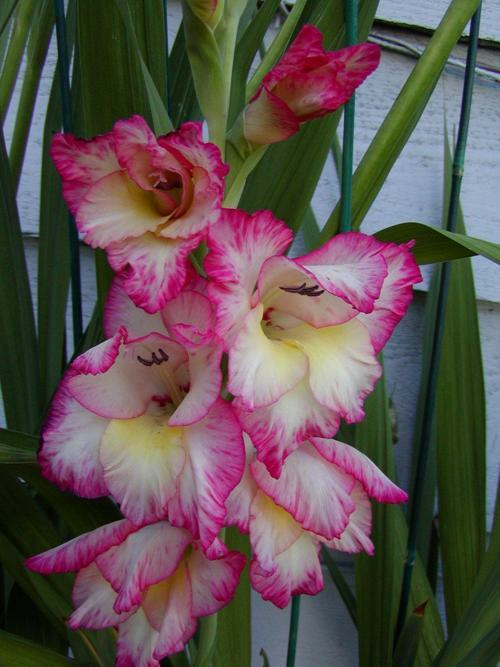
Flower: sword lily